Chumash Painted Cave State Historic Park

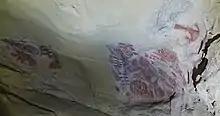
Wide view of the cave

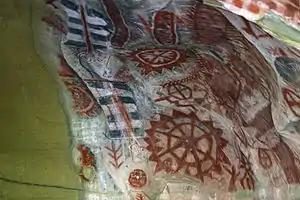
Closer view of the art

The smooth and irregularly shaped shallow sandstone cave contains numerous drawings apparently depicting the Chumash cosmology and other subjects created in mineral pigments and other media over a long period ranging from about 200 up to possibly 1000 years or more. There is also evidence of graffiti beginning with early white settlers, which eventually led to creation of a protective physical barrier and State Historic Park status. In 1972 it was added as Site #72000256 on the National Register of Historic Places.